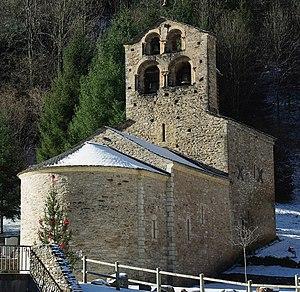
Datée du XIIème siècle, elle est à nef unique avec une abside en cul-de-four. Son clocher mur est percé de quatre arcades à chapiteaux ornés. This building is classé au titre des Monuments Historiques. It is indexed in the Base Mérimée, a database of architectural heritage maintained by the French Ministry of Culture,
Cet article recense les monuments historiques français classés en 1911.
Églises possédant un clocher-mur, ou clocher à peigne, clocher-arcade ou campenard.
Salau est un hameau français situé sur la commune de Couflens. Il est le dernier village au fond de la vallée du haut-Salat. Le port de Salau est le point de passage privilégié pour rejoindre à pied l'Espagne car le moins élevé de la chaîne pyrénéenne pour le Couserans.